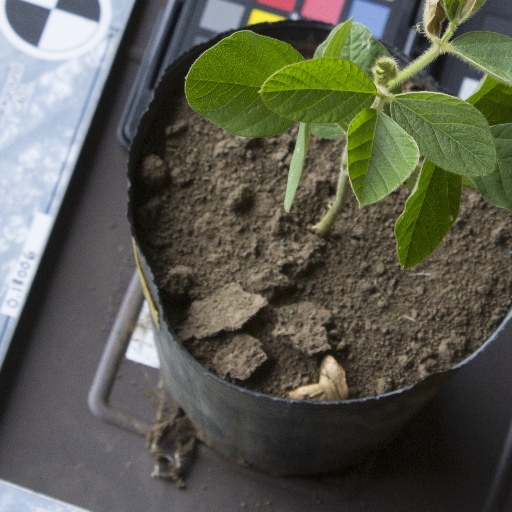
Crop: soybean